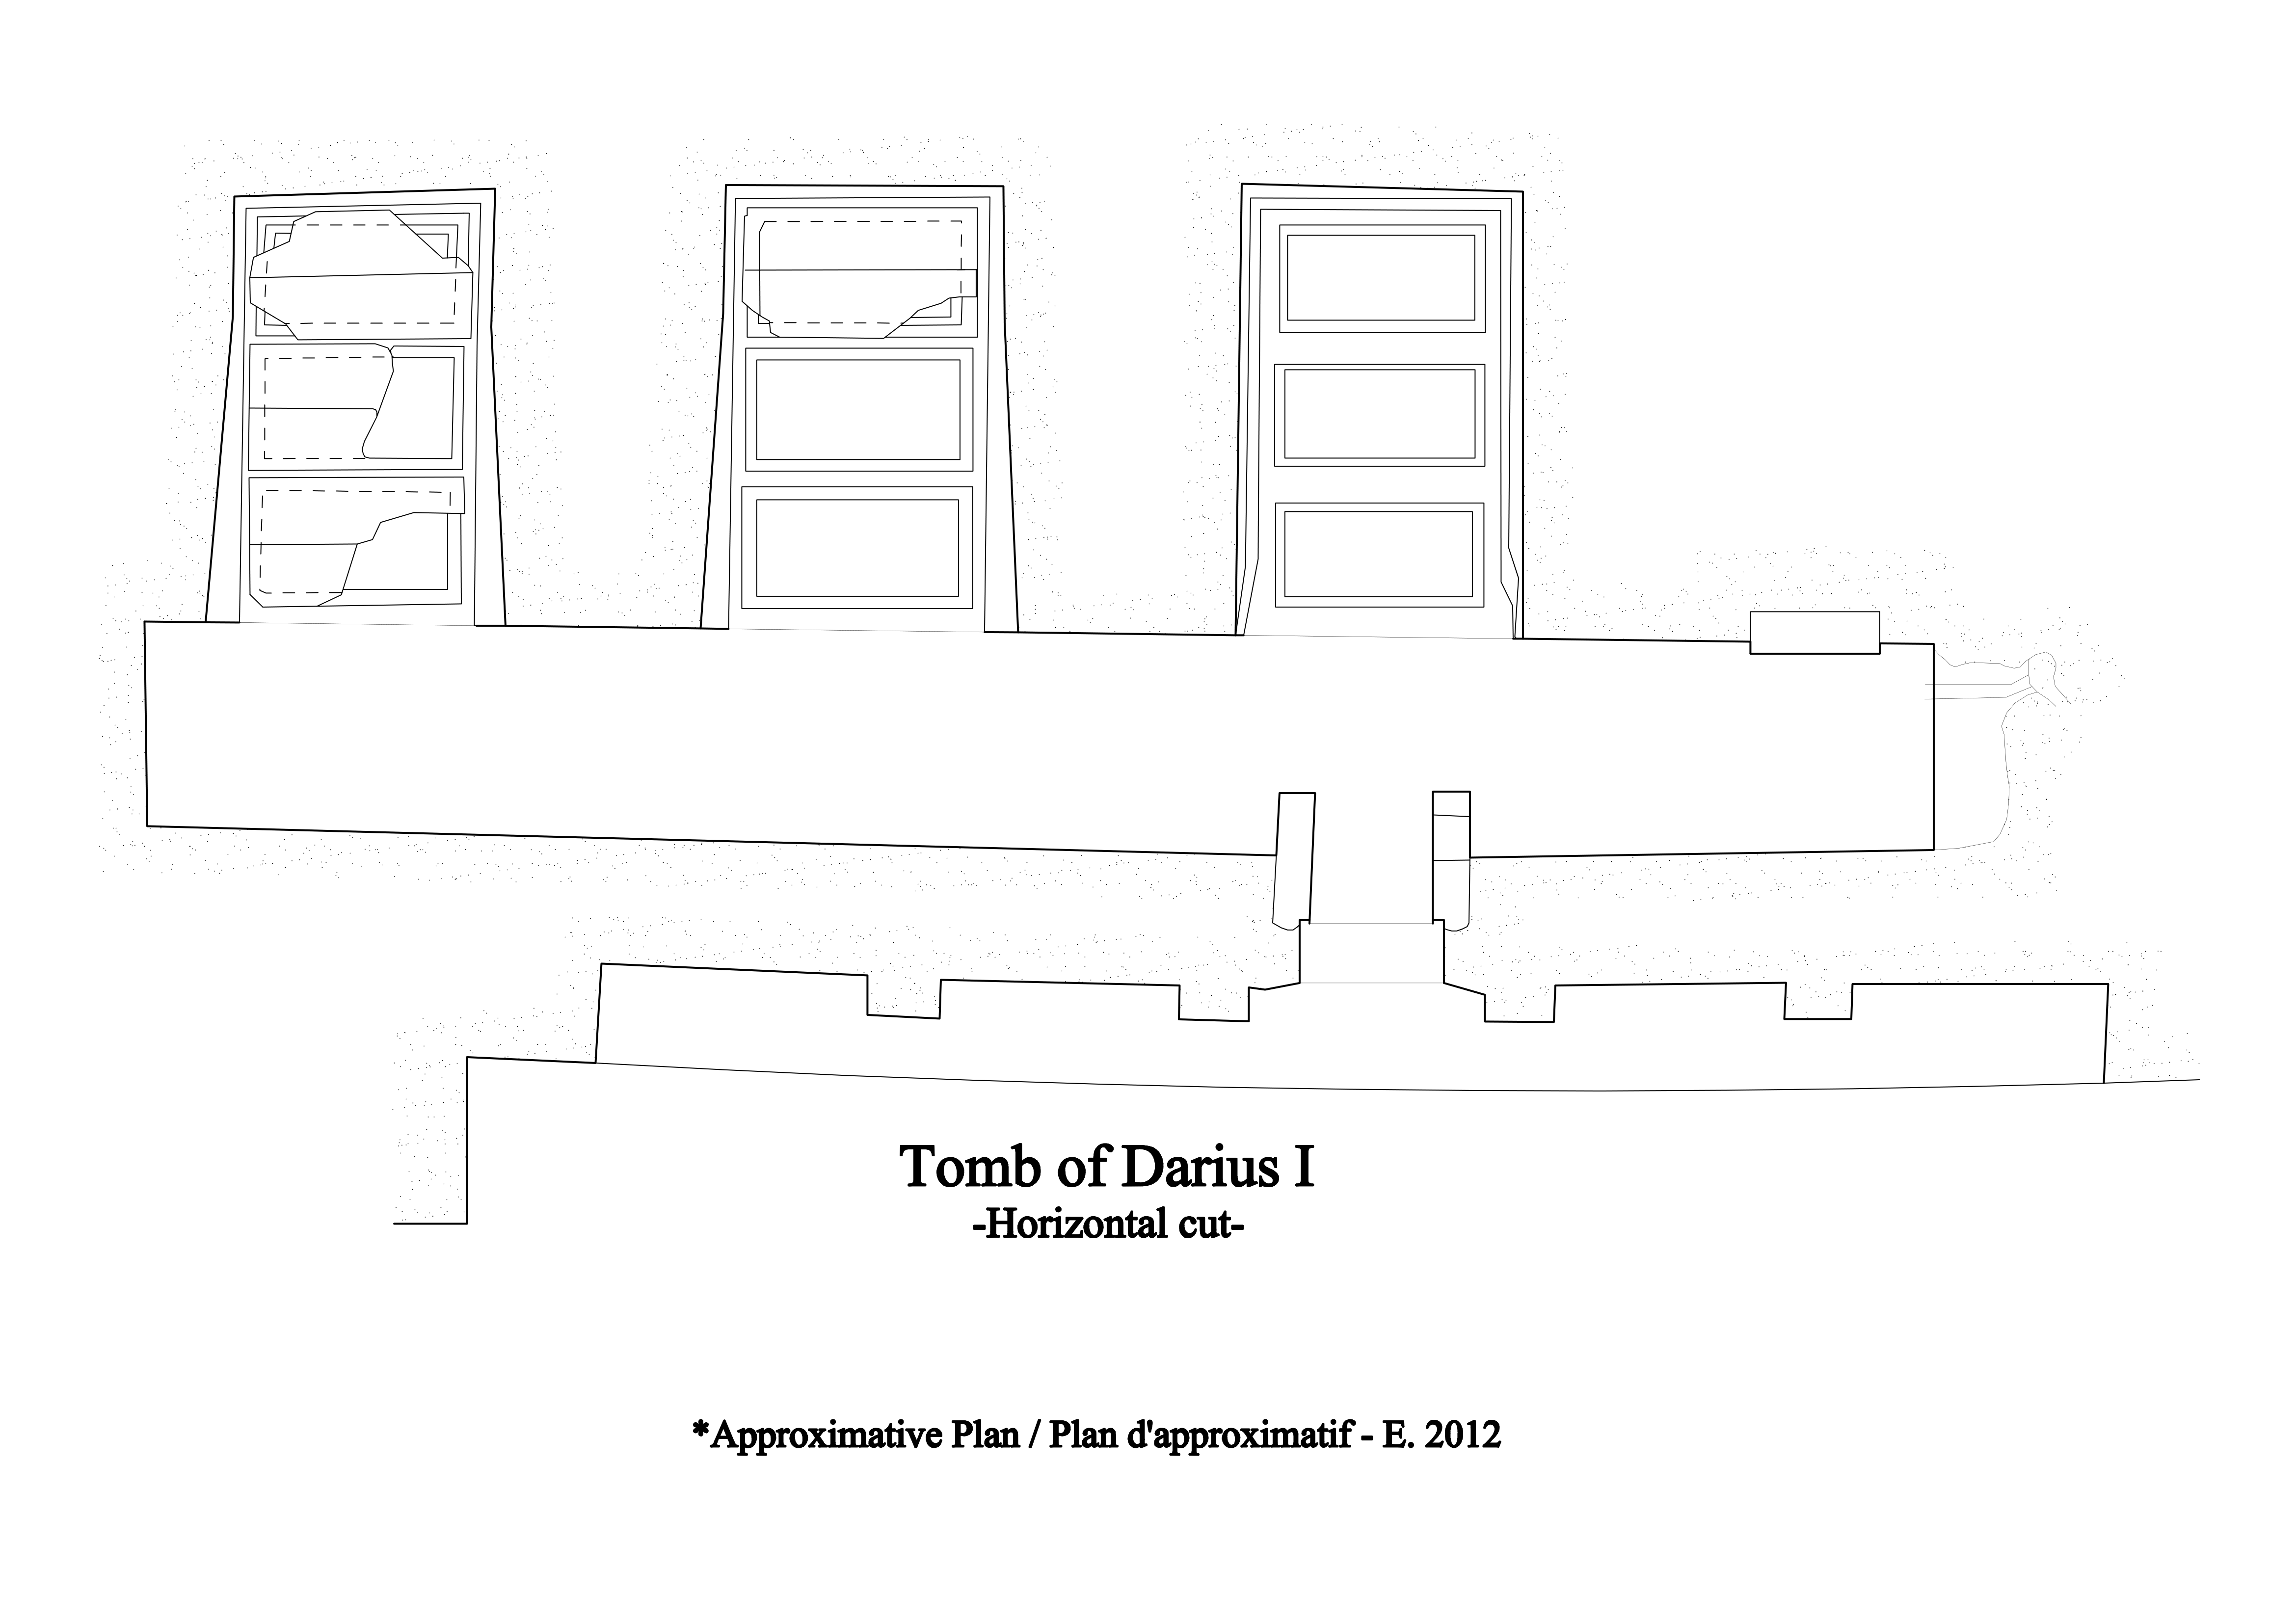
Tomb DAR1A2-2
درون آرامگاه داریوش بزرگ
Date: 2012-03-03
Credit: درفش کاویانی / Own work
Categories: Self-published work, Floor plans of Iran, Photos by Darafsh Kaviyani, Floor plans of tombs, Tomb of Darius I in art